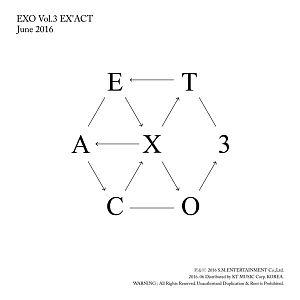
Ex'Act est le troisième album studio du boys band sud-coréano-chinois EXO. Il est sorti sous SM Entertainment en version coréenne et chinoise le 9 juin 2016. Une réédition de l'album sous le titre de Lotto est sortie le 18 août 2016.